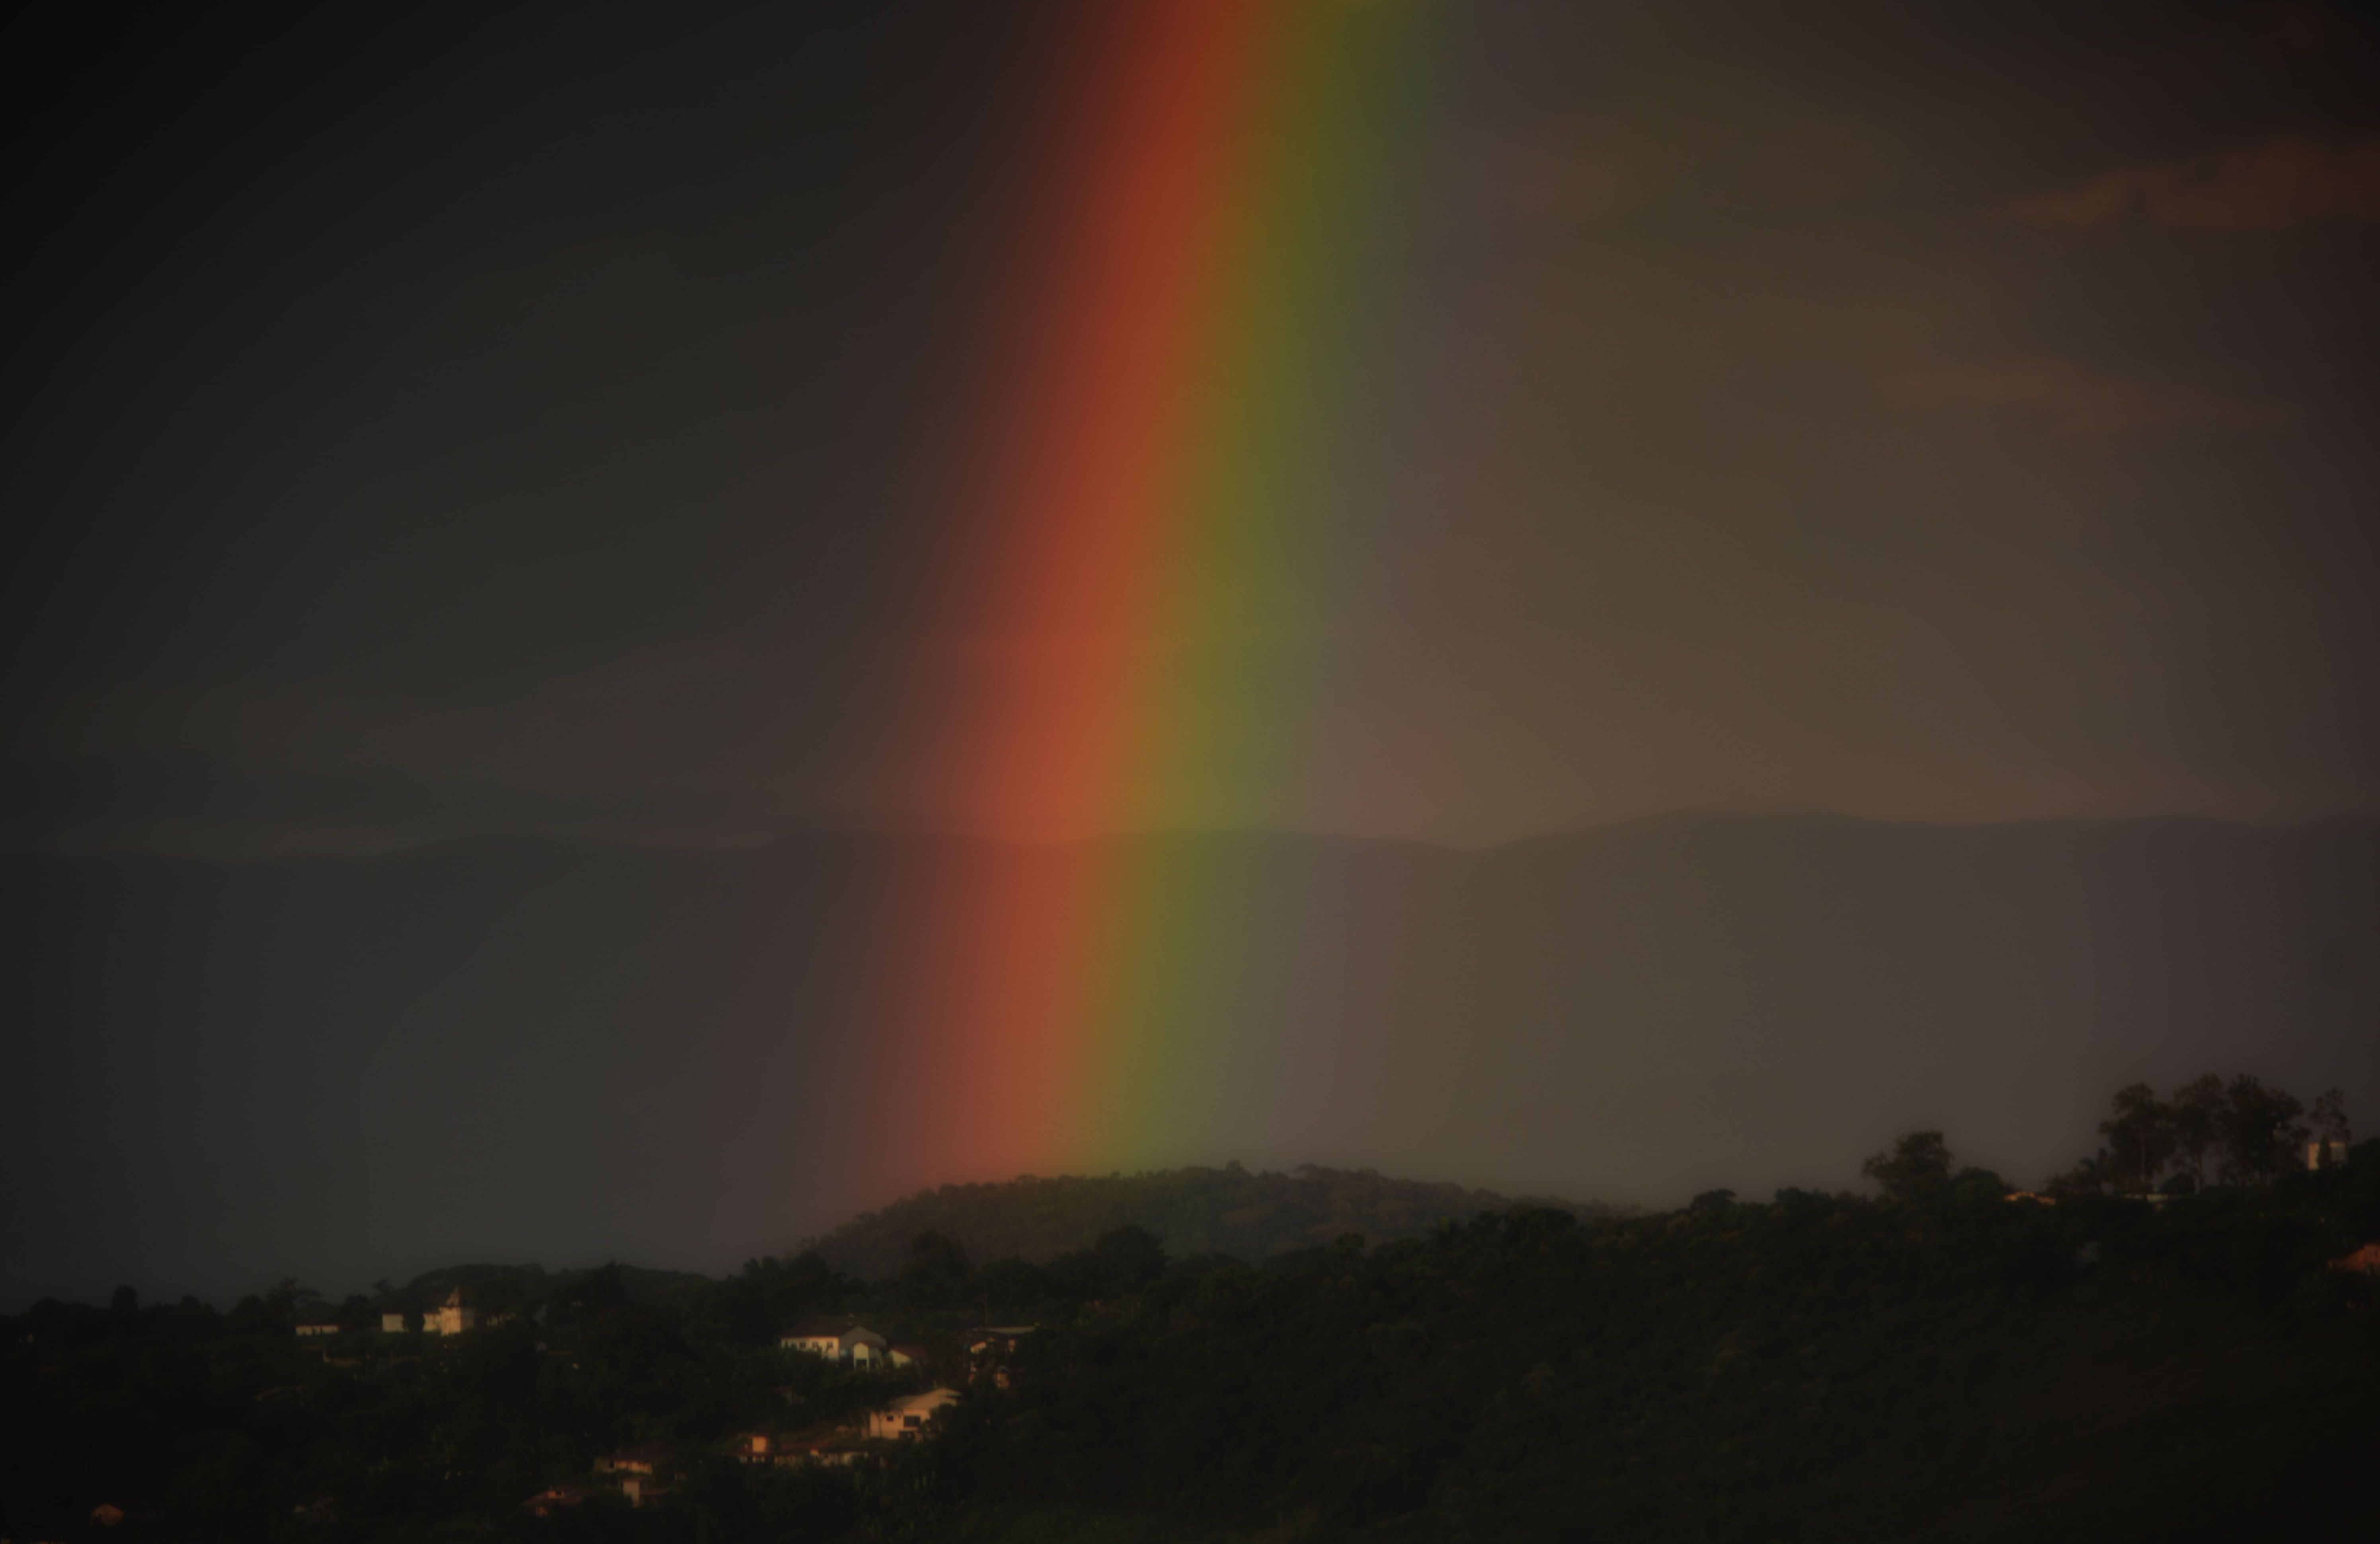
The Rainbow of the night
A strange phenomenon to see rainbow at night, it appears in the dark sky, it meets the ground in a faint lit area.
In a high wide-angled shot, the darkness from the sky and the faint lights highlight the beauty of the night's rainbow, the atmosphere is dramatic, mysterious, and tranquil.
Labels: Nature, Outdoors, Sky, Rainbow, Night, Silhouette
Camera: NIKON CORPORATION NIKON D7100
Aperture: F5.6
Exposure: 1/60 sec
ISO: 100
Focal length: 165.0 mm